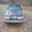
Label: automobile